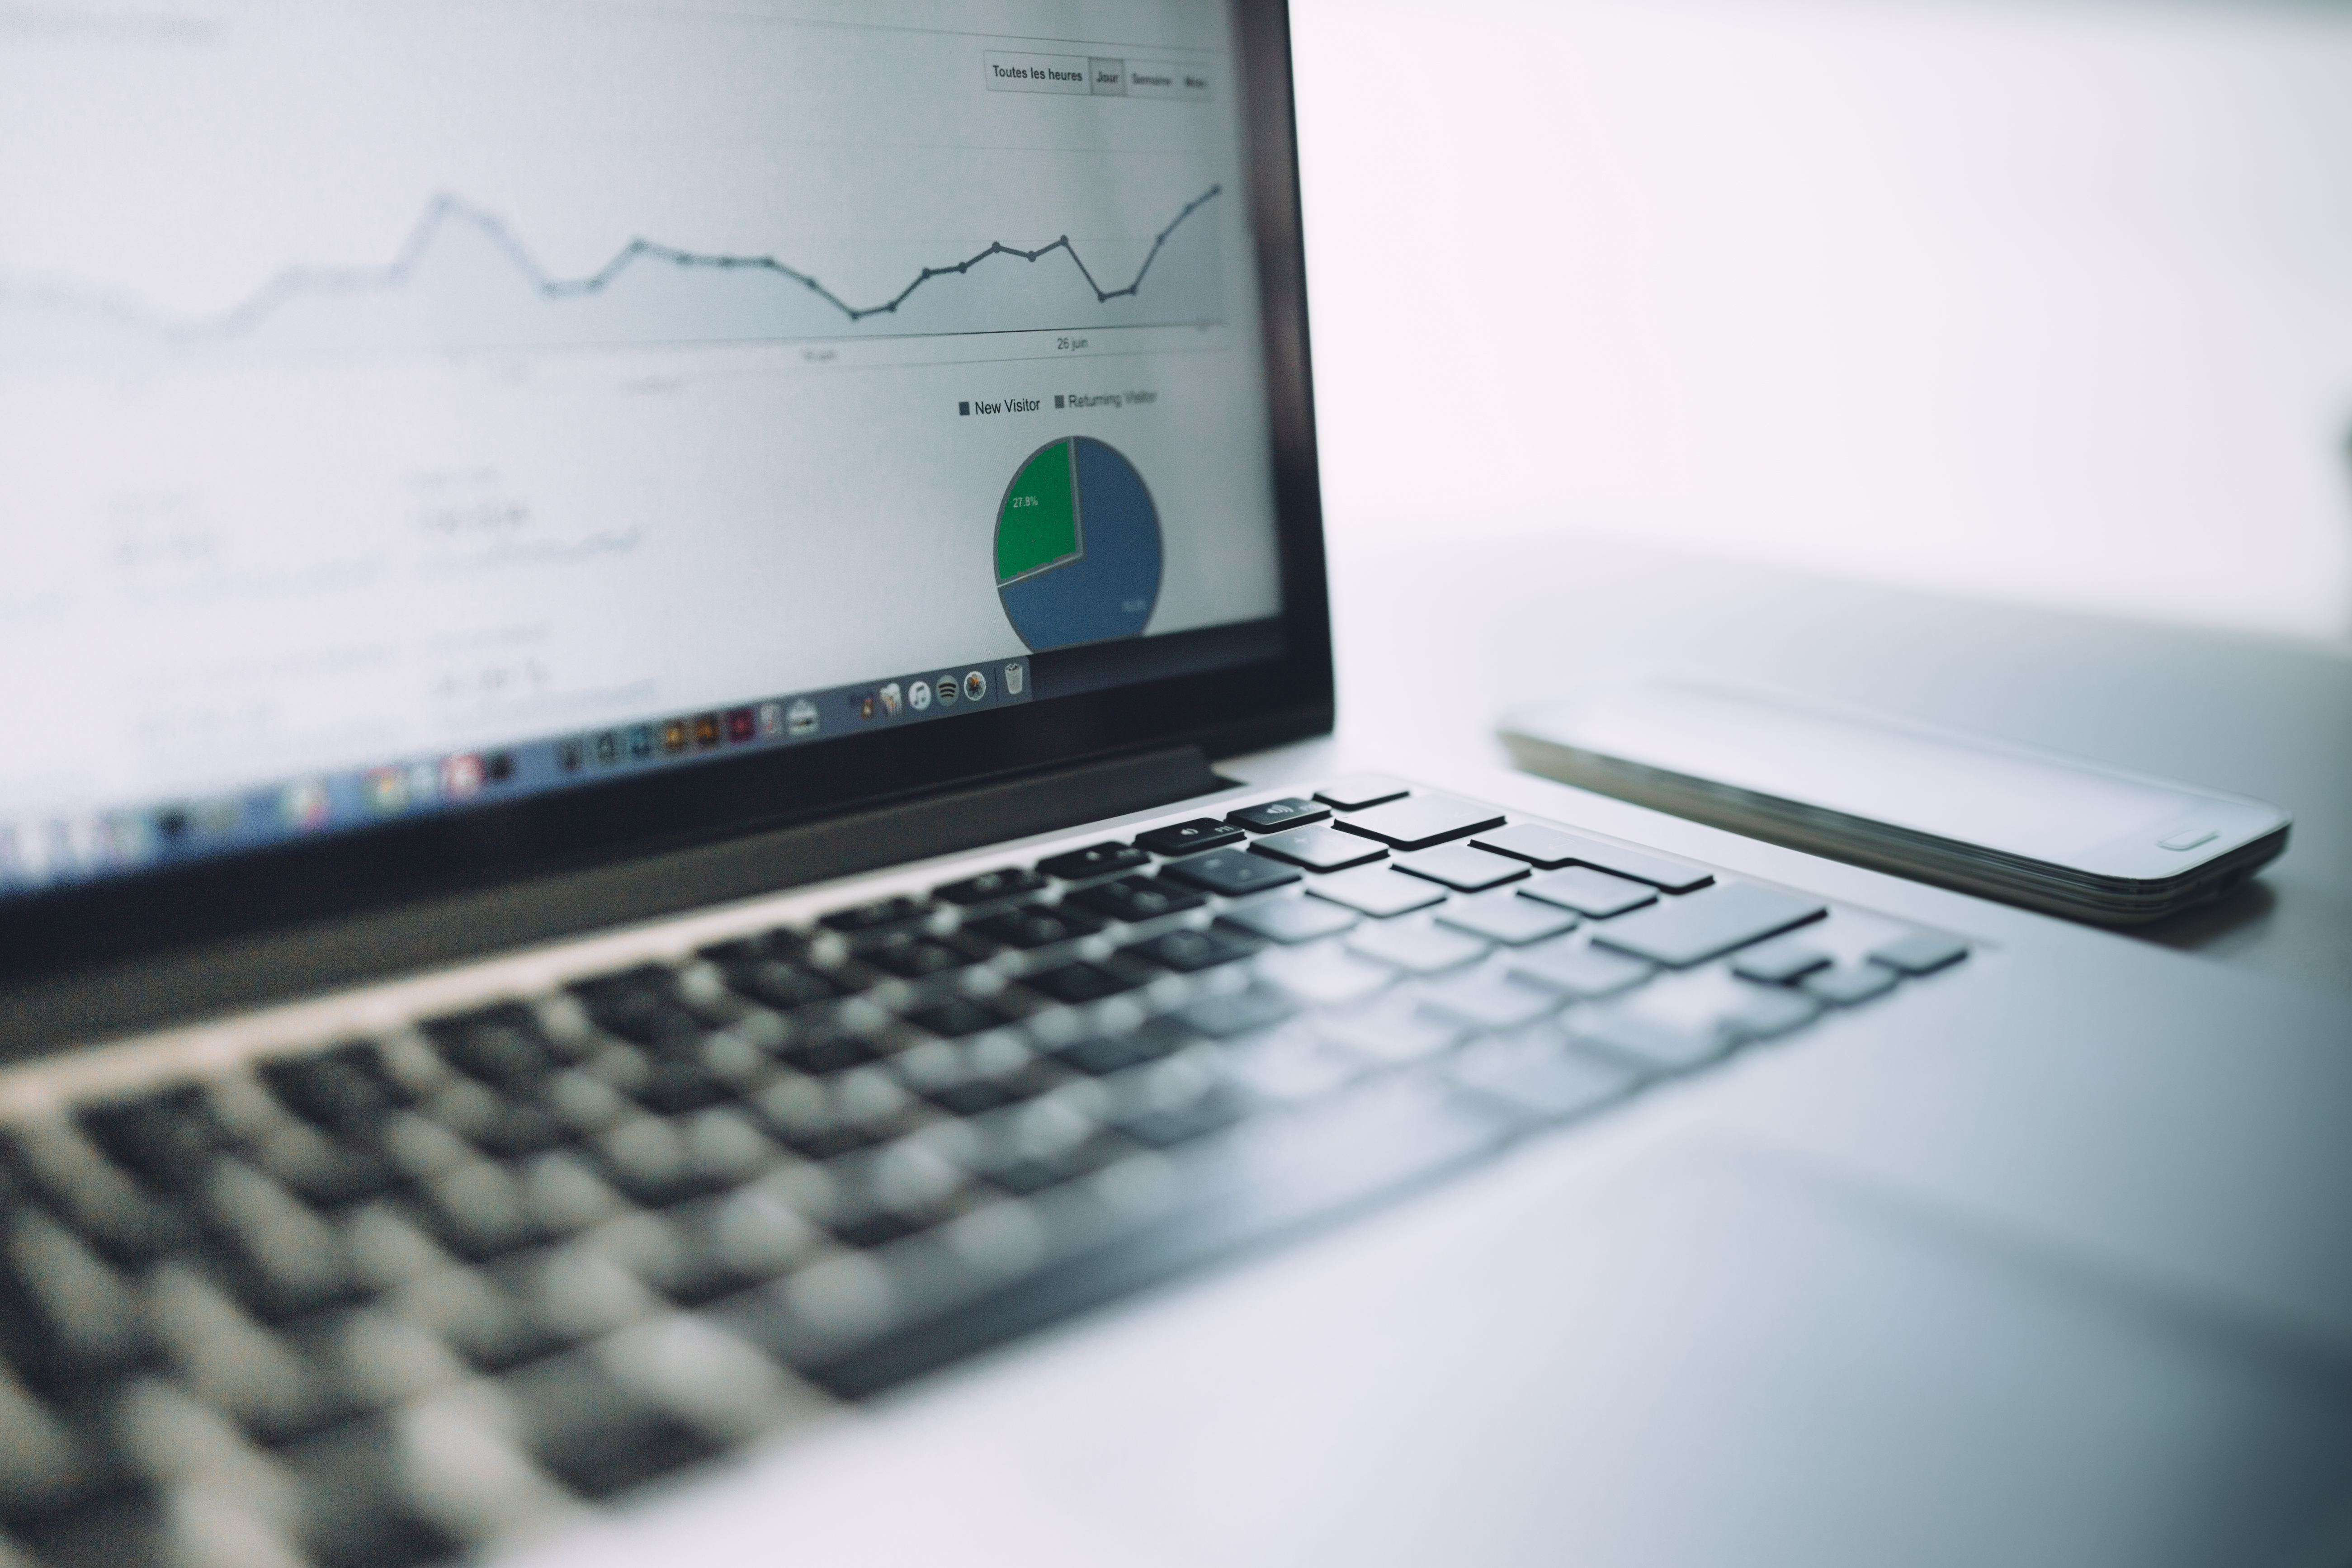
laptop, notebook, computer, macbook, writing, technology, workspace, brand, tech, report, freelance, document, multimedia, computer keyboard, graphs, personal computer, electronic device, computer hardware, personal computer hardware, computer program, notebook and smartphone